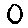
Label: 0